Industrial warfare

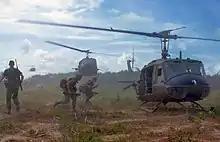
Starting in 1965, commanders could insert large forces behind enemy lines by helicopter.

Maneuver had existed throughout military history – from soldiers marching on the field to using horses in cavalry formations. It was not until the advent of mechanized transport over unprepared terrain, such as fields and deserts, using tanks and armored vehicles, that "maneuver warfare" became feasible. First used by the German army in Poland and France in WWII, Blitzkrieg or "lightning war" saw whole armies moved rapidly on tracked and armored fighting vehicles. During the war airborne movement was used, with soldiers dropped to the battlefield by parachute by both the Germans and the Allies. After WWII, developments in helicopters brought a more practical way to transport troops by air.